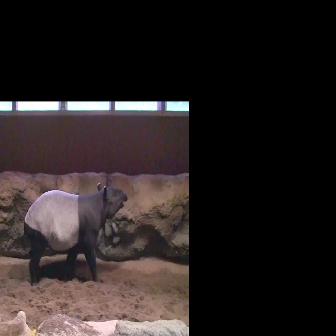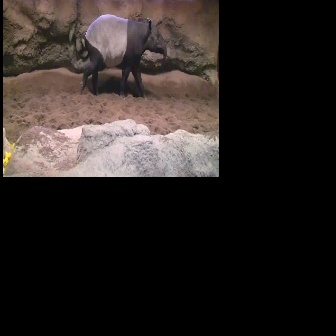
  Please identify the target specified by the bounding box [23,182,127,286] in the first image and locate it in the second image. Return the coordinates in [x_min,y_min,x_max,y_max] format.
Answer: [80,13,166,99]